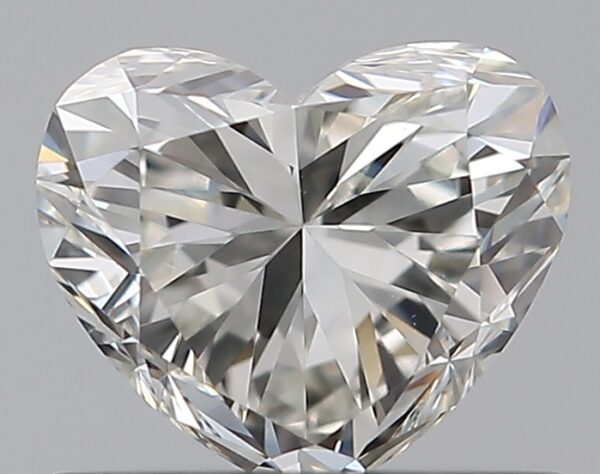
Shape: heart
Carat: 0.58
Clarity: VVS2
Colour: H
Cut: EX
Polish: EX
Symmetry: GD
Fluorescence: N
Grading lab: GIA
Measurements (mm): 4.76 x 5.67 x 3.37